Viña Varela Zarranz

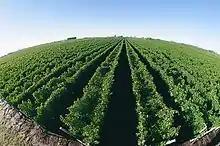
Vineyards with Lyra's driving system

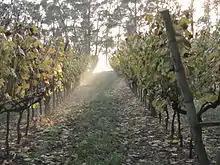
Vineyard in Autumn

The winery and vineyards are located about 10 km away from the River Plate. More than 100 hectares of land are home to vineyards of French origin. The Uruguayan emblematic Tannat grape, heads the list of the red wine grapes followed by Cabernet Sauvignon, whose presence in this establishment can be traced to the nineteenth century, Cabernet Franc, and Merlot.